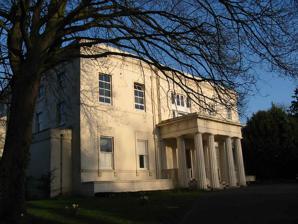
Building: Laleham Burway
Country: United Kingdom
Year built: 1736
"Abbey Mead" redirects here. Not to be confused with Abbeymead . Laleham Burway is a 1.6-square-kilometre (0.62 sq mi) tract of water-meadow and former water-meadow between the River Thames and Abbey River in the far north of Chertsey in Surrey . Its uses are varied. Part is Laleham Golf Club. Semi-permanent park homes in the west forms residential development along with a brief row of houses with gardens against the Thames. A reservoir and water works is on the island. From at least the year 1278 its historic bulky northern definition formed part of the dominant estate of Laleham across the river, its manor , to which it was linked by a ferry until the early 20th century.  Its owner in period from the mid-19th until the early 20th century was thus the Earl of Lucan ; however when its manor house was sold to become Laleham Abbey , a short-lived nunnery, its tenants had taken it over or it was sold for public works. The southern part of the effective island sharing the name of the Burway or Laleham Burway was the Abbey Mead . It was kept since the seventh century among many square miles of land, priories, chantries, tithes (rectories) and churches of Chertsey Abbey until the Dissolution of the Monasteries . The part legally separate from Abbey Mead (being together a large mill-race island with a broad corollary of the river beside them), the narrower definition comprised 200 acres (81 ha). In 1911 these remained largely for horse and cow pasture . Part of it was a cricket venue in the 18th century and the home of Chertsey Cricket Club . Altered 1806-version of the house across its gardens (park) on the opposite bank which owned the bulk of the land currently considered Laleham Burway.  The house has been divided into apartments v t e Chertsey Lock Legend River Thames above Penton Hook Lock marina: Thorpe weir Penton Hook Lock Abbey River Intake channel to Queen Mary Reservoir Burway Ditch M3 Abbey River (end) weir Chertsey Lock B375 Chertsey Bridge Thames above Shepperton Lock Early ownership, watermill and agricultural purposes The near-triangular bulk of the ground measured as about 200 acres (81 ha) on the right bank of the Thames in 1911 constitutes its narrow, historical definition to distinguish Laleham Burway's at times separate ownership from Abbey Mead. This north part of the island later thus marked Laleham Burway (also called the Burway) was divided from the Abbey Mead of Chertsey by a seasonal ditch, the Burway Ditch, and by another from the meadow of Mixnams on the north. The triangle was equally Chertsey parish, but belonged to the manor of Laleham. It is mentioned as the Island of Burgh in the original endowment of Chertsey Abbey between 666 and 675, and is described as separated from Mixtenham (or Mixnams ) "by water", which formed part of the boundary of the abbey lands, but it is not clear which of the two lay within the bounds of the abbey. Tradition says that the Burway originally belonged to Chertsey, and that in a time of great scarcity and famine the inhabitants of Laleham supplied the abbey with necessaries which those of Chertsey could not, or would not provide, in return for which the abbot granted them the use of this piece of ground. Whatever the truth of this story, it is certain that the Abbey of Westminster when holding Laleham manor held land on the Surrey side of the river, and that in the time of Edward I it held part of the meadow called Mixtenham — in a dispute with the abbey of Chertsey in 1278, Westminster agreed to release their right in this meadow in return for 4 acres of pasture contiguous with that which they already held. In 1370 they still held some pasture in Mixtenham. The Burway is in a grant of Laleham manor during the 18th century. At the beginning of the 19th century it is described as paying no tithes or taxes to either parish. In 1911 it belonged to owners of estates within the manor of Laleham, and the pasture was divided into 300 parts called 'farrens,' the tenancies of which was granted variously to feed horses or to support cow and a half at £1 17s. 6d. and £1 5s. annually, respectively. If a farren was sold it was worth about £40. The Burway was not inclosed under the Laleham Inclosure Act 1774 ( 14 Geo. 3 . c. 114 Pr. ) for inclosing the common fields of Laleham Manor in Chertsey, exempted from the act of Parliament [ which? ] of 1808 for inclosing Laleham but inclosed under the Laleham Burway Inclosure Act 1813 ( 53 Geo. 3 . c. 25 Pr. ), when the Earl of Lucan , new lord of the manor, acquired by allotment and purchase about 70 acres (28 ha). Laleham Burway (including Abbey Mead, its parent and together forming one main island) is the largest island of the non-tidal course of the River Thames in England upstream of the Tideway — if disqualifying the villages of Dorney and Eton, Berkshire enclosed by the 2002-completed Jubilee River . Cricket history Laleham Burway cricket ground Location near Chertsey , Surrey Home club Chertsey Cricket Club County club Surrey Establishment by 1736 Last used before 1856 During the 1736 English cricket season Chertsey Cricket Club played matches against Croydon and London . It is known that two games were played against Croydon before July that season: one at Duppas Hill in Croydon and the other at the Laleham Burway ground. Numerous matches were played at Laleham Burway during the 18th century. Perhaps the most famous was the one in which Thomas White's huge bat caused a furore that led to a change in the Laws of Cricket . This was the Chertsey v Hambledon game on Monday, 23 and Tuesday, 24 September 1771. Eight first-class cricket matches were held on the ground between 1773 and 1779, one with Chertsey classified as a first-class club, the only time this happened, six with Surrey teams as the home side and one where an England side played a Hampshire side . The ground is known to have been used by Chertsey until June 1784, although it has been used in the 20th century for some cricket. Chetsey Cricket Club had "ceased to exist" by 1856 and its revival began at the Recreation Ground in Chertsey, followed by its present ground, Grove Road, after the First World War . References